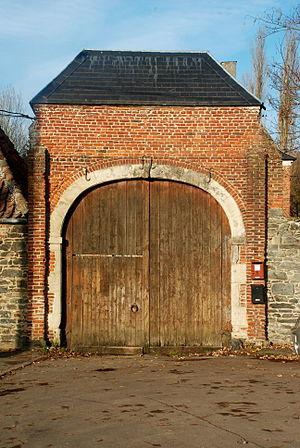
Belgique - Brabant wallon - Ottignies - Manoir de Franquenies
Le manoir de Franquenies est une ancienne ferme-château du XVIIᵉ siècle située à Céroux-Mousty, section de la ville belge d'Ottignies-Louvain-la-Neuve, en Brabant wallon.